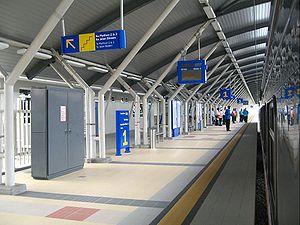
Le KTM Komuter es un réseau express régional en Malaisie géré par Keretapi Tanah Melayu. Il fut mis en place en 1995 pour permettre de desservir Kuala Lumpur et les zones périphériques de la vallée du Kelang.